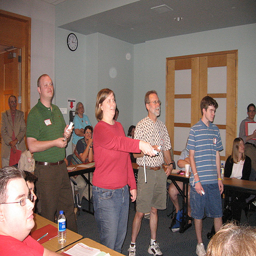
A group of people playing a game with some remote controllers.
A group of people standing next to each other in a room holding game controllers.
Several people playing a video game while others look on.
Four people playing a game with the Wii remote controls.
A group of people in room playing a game with Nintendo Wii controllers.